Justice (1993 film)

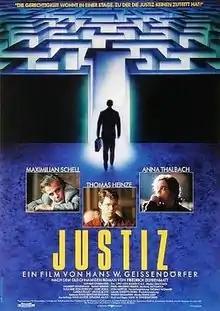
Film poster

Justice is a 1993 German-language film directed by Hans W. Geißendörfer. It was an international co-production between Germany and Switzerland. Based on the 1985 novel "The Execution of Justice" by Friedrich Dürrenmatt, the film was chosen as Germany's official submission to the 66th Academy Awards for Best Foreign Language Film, but did not manage to receive a nomination.